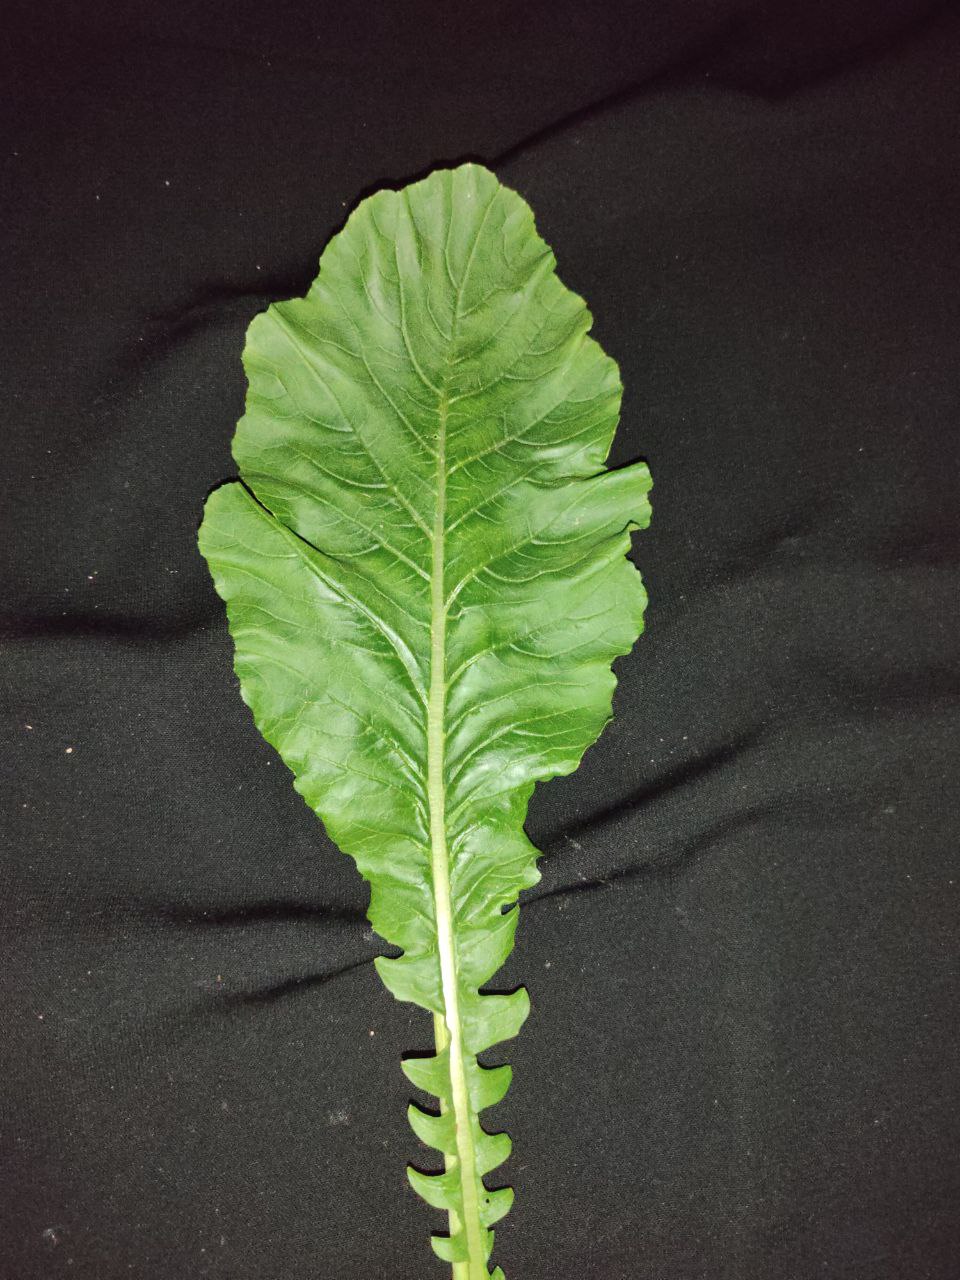
Label: Fresh leaf